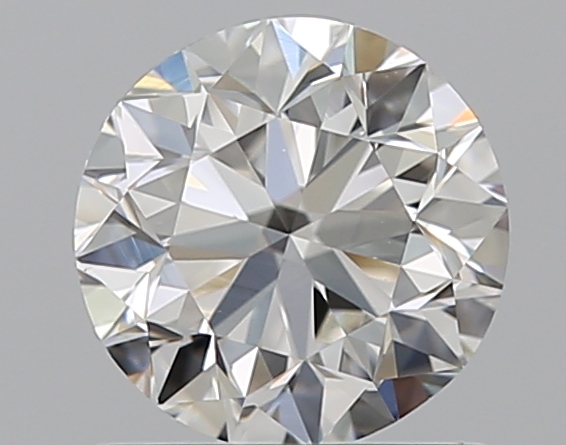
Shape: round
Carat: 0.9
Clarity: VVS2
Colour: G
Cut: VG
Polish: EX
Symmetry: VG
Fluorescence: N
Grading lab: GIA
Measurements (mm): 5.95 x 6.03 x 3.89